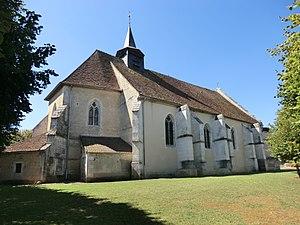
Église Saint-Pierre-et-Saint-Paul de Sougères-en-Puisaye.
L'église Saint-Pierre-et-Saint-Paul de Sougères-en-Puisaye est une église construite à partir du XVᵉ siècle et plusieurs fois remaniée depuis. Elle est située à Sougères-en-Puisaye dans l'Yonne. Elle est dédiée à Saint Pierre et à Saint Paul.
Sougères-en-Puisaye est une commune française située dans le département de l'Yonne en région Bourgogne-Franche-Comté ; malgré son toponyme, ses paysages semblent plutôt l'associer à la région naturelle de la Forterre.